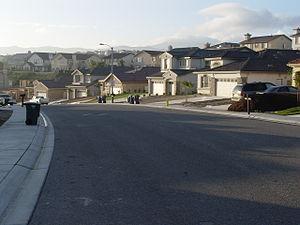
Thousand Oaks est une municipalité américaine du sud-est du comté de Ventura en Californie. Elle doit son nom aux nombreux chênes que l'on trouve dans la région. Le chêne se retrouve aussi sur le blason de la ville.